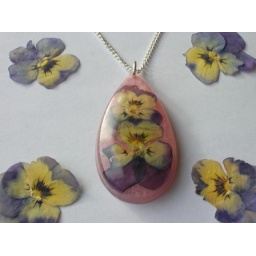
Real pressed Viola flower preserved in a clear resin teardrop necklace/pendant